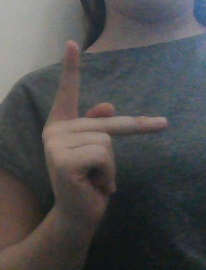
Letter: dha